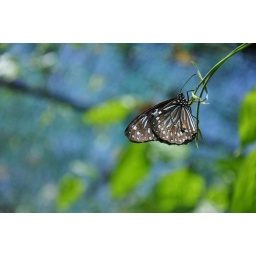
A butterfly hanging on a tree branch in a butterfly garden.